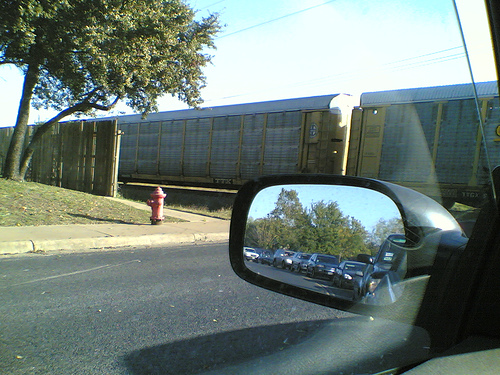
a car mirror reflecting a row of cars and a train passing bye in front

A big train crossing a road full of cars.

A picture of a train taken from a car at the railroad crossing